Badger, Iowa

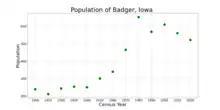
The population of Badger, Iowa from US census data

As of the census of 2020, there were 522 people, 223 households, and 152 families residing in the city. The population density was 463.9 inhabitants per square mile (179.1/km). There were 229 housing units at an average density of 203.5 per square mile (78.6/km). The racial makeup of the city was 91.0% White, 0.0% Black or African American, 0.0% Native American, 0.8% Asian, 0.0% Pacific Islander, 2.7% from other races and 5.6% from two or more races. Hispanic or Latino persons of any race comprised 4.2% of the population.